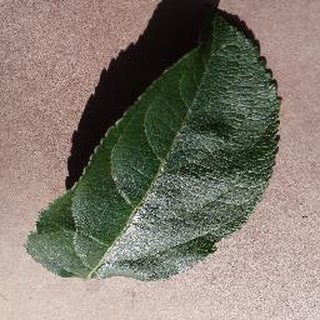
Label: healthy_apple